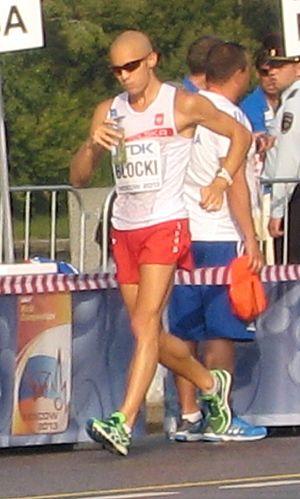
Adrian Błocki est un athlète polonais spécialiste de la marche, champion national sur 50 km en 2013.